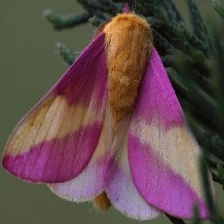
Species: ROSY MAPLE MOTH